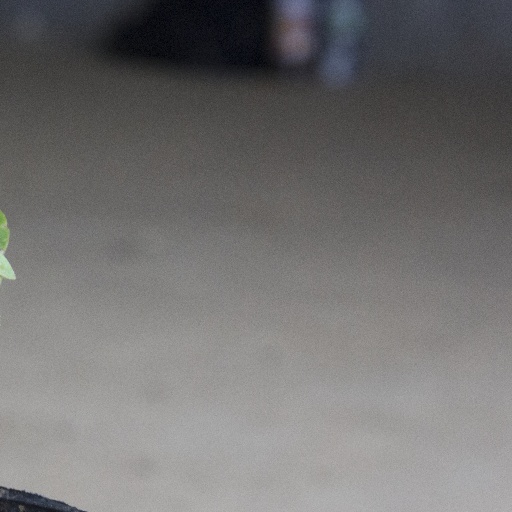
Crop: soybean